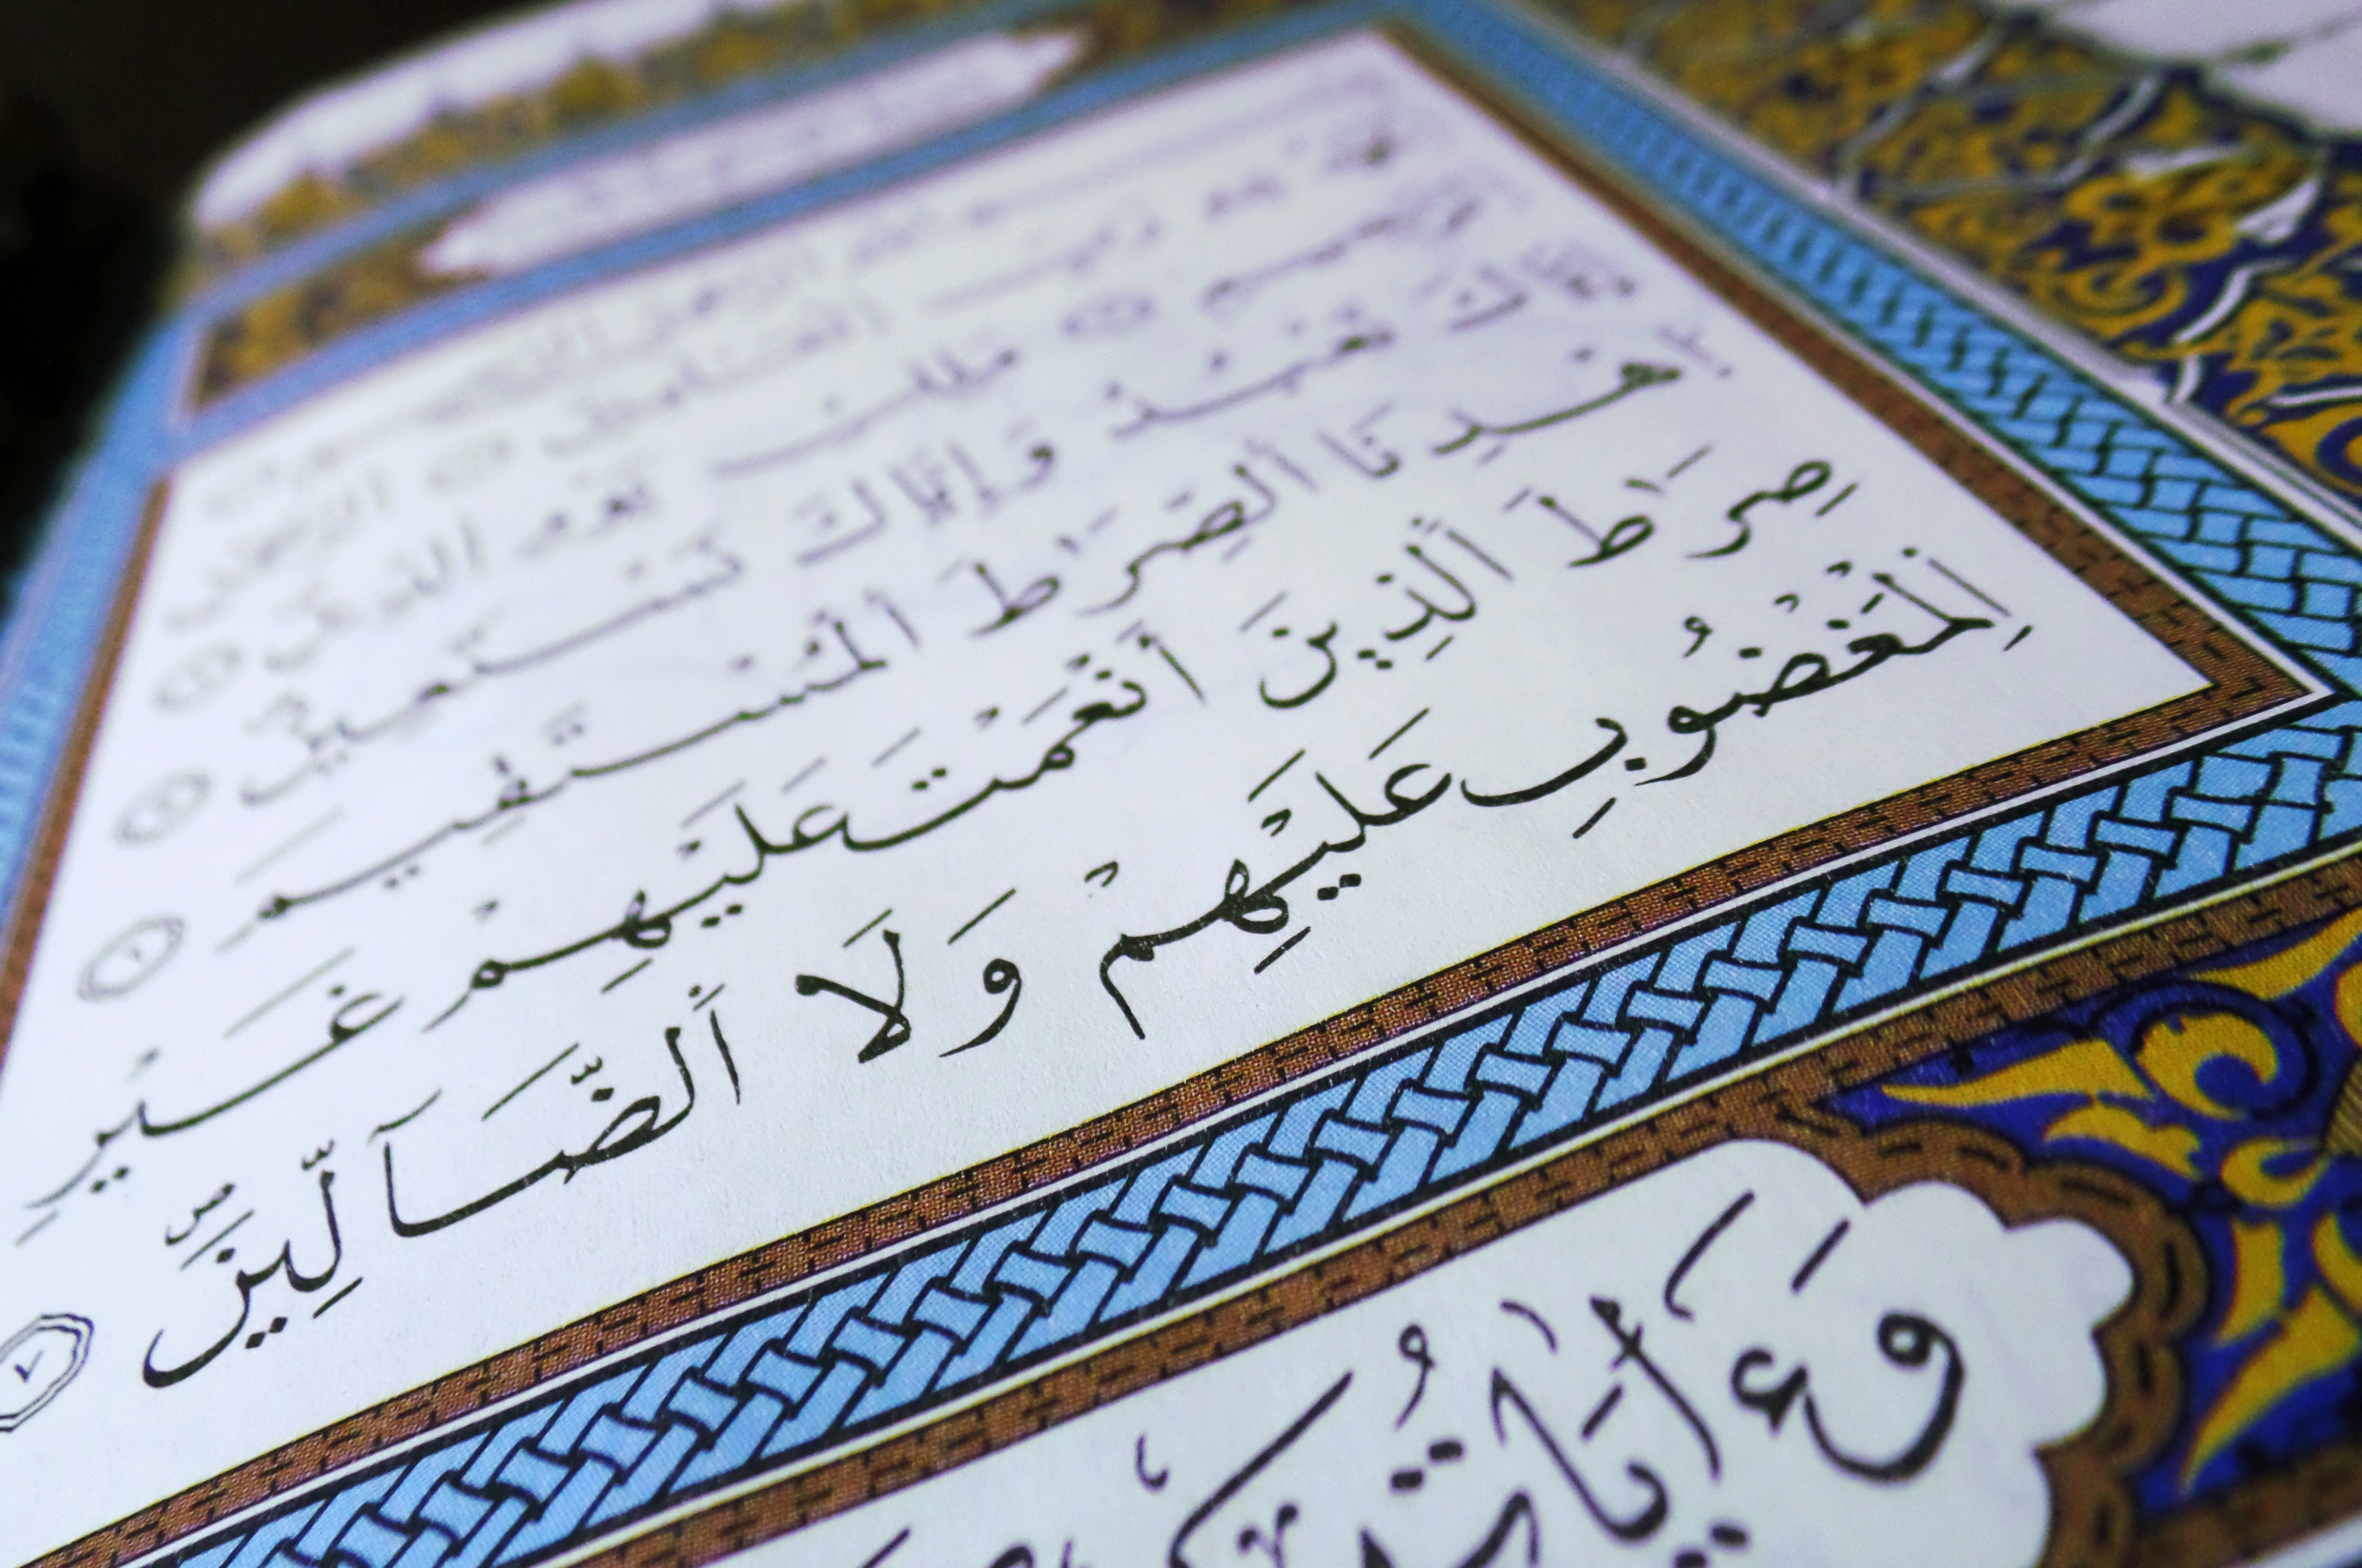
writing, pattern, blue, font, art, faith, handwriting, holy, calligraphy, word of god, quran, allah, holy book, the holy quran, the worship of god, the path to god